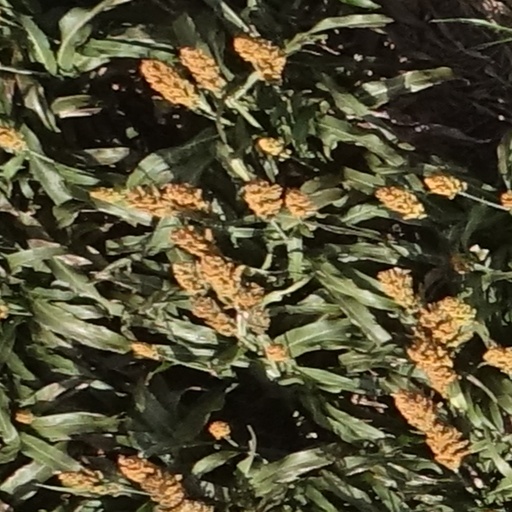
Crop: sorghum